Paul Carl Kocher

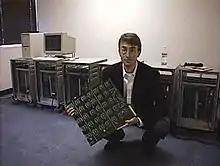
Paul Kocher of Cryptography Research posing in front of Deep Crack

Paul Carl Kocher (born June 11, 1973) is an American cryptographer and cryptography entrepreneur who founded Cryptography Research, Inc. (CRI) and served as its president and chief scientist.